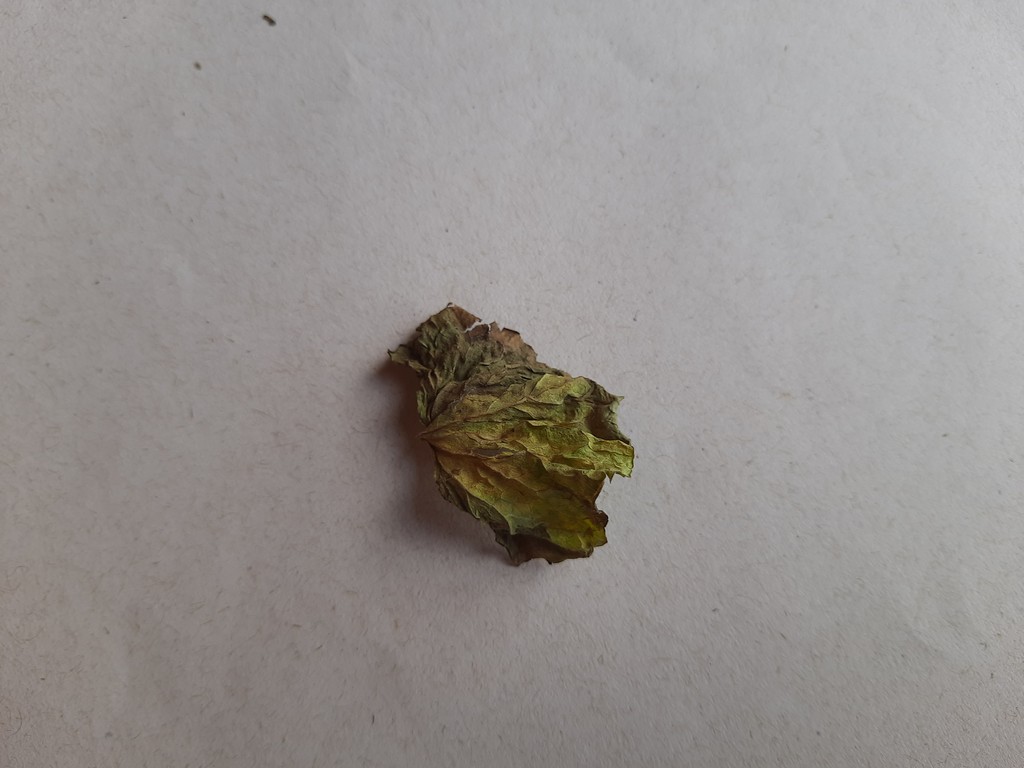
Label: Dried